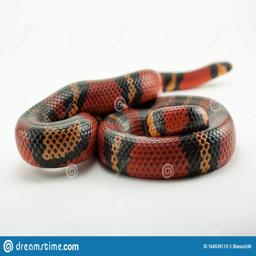
Animal: snakes